Connewitz

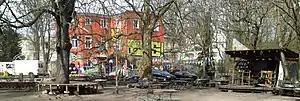
Conne Island

About to the left is the Panichs Lache and about to the left is the Batschke, usually called Floß ditches in Leipzig. The Batschke used to be a branch of the White Elster near Zwenkau and was once used to raft firewood across the Weiße Elster to Leipzig. The connection to the Elster River was interrupted by lignite mining. Today the Floß ditches receive its water from Cospudener See. It is the connection between Leipzig's waterways and Cospudener See and, since the completion of a bridge in Markkleeberg, can be used for continuous boat traffic.